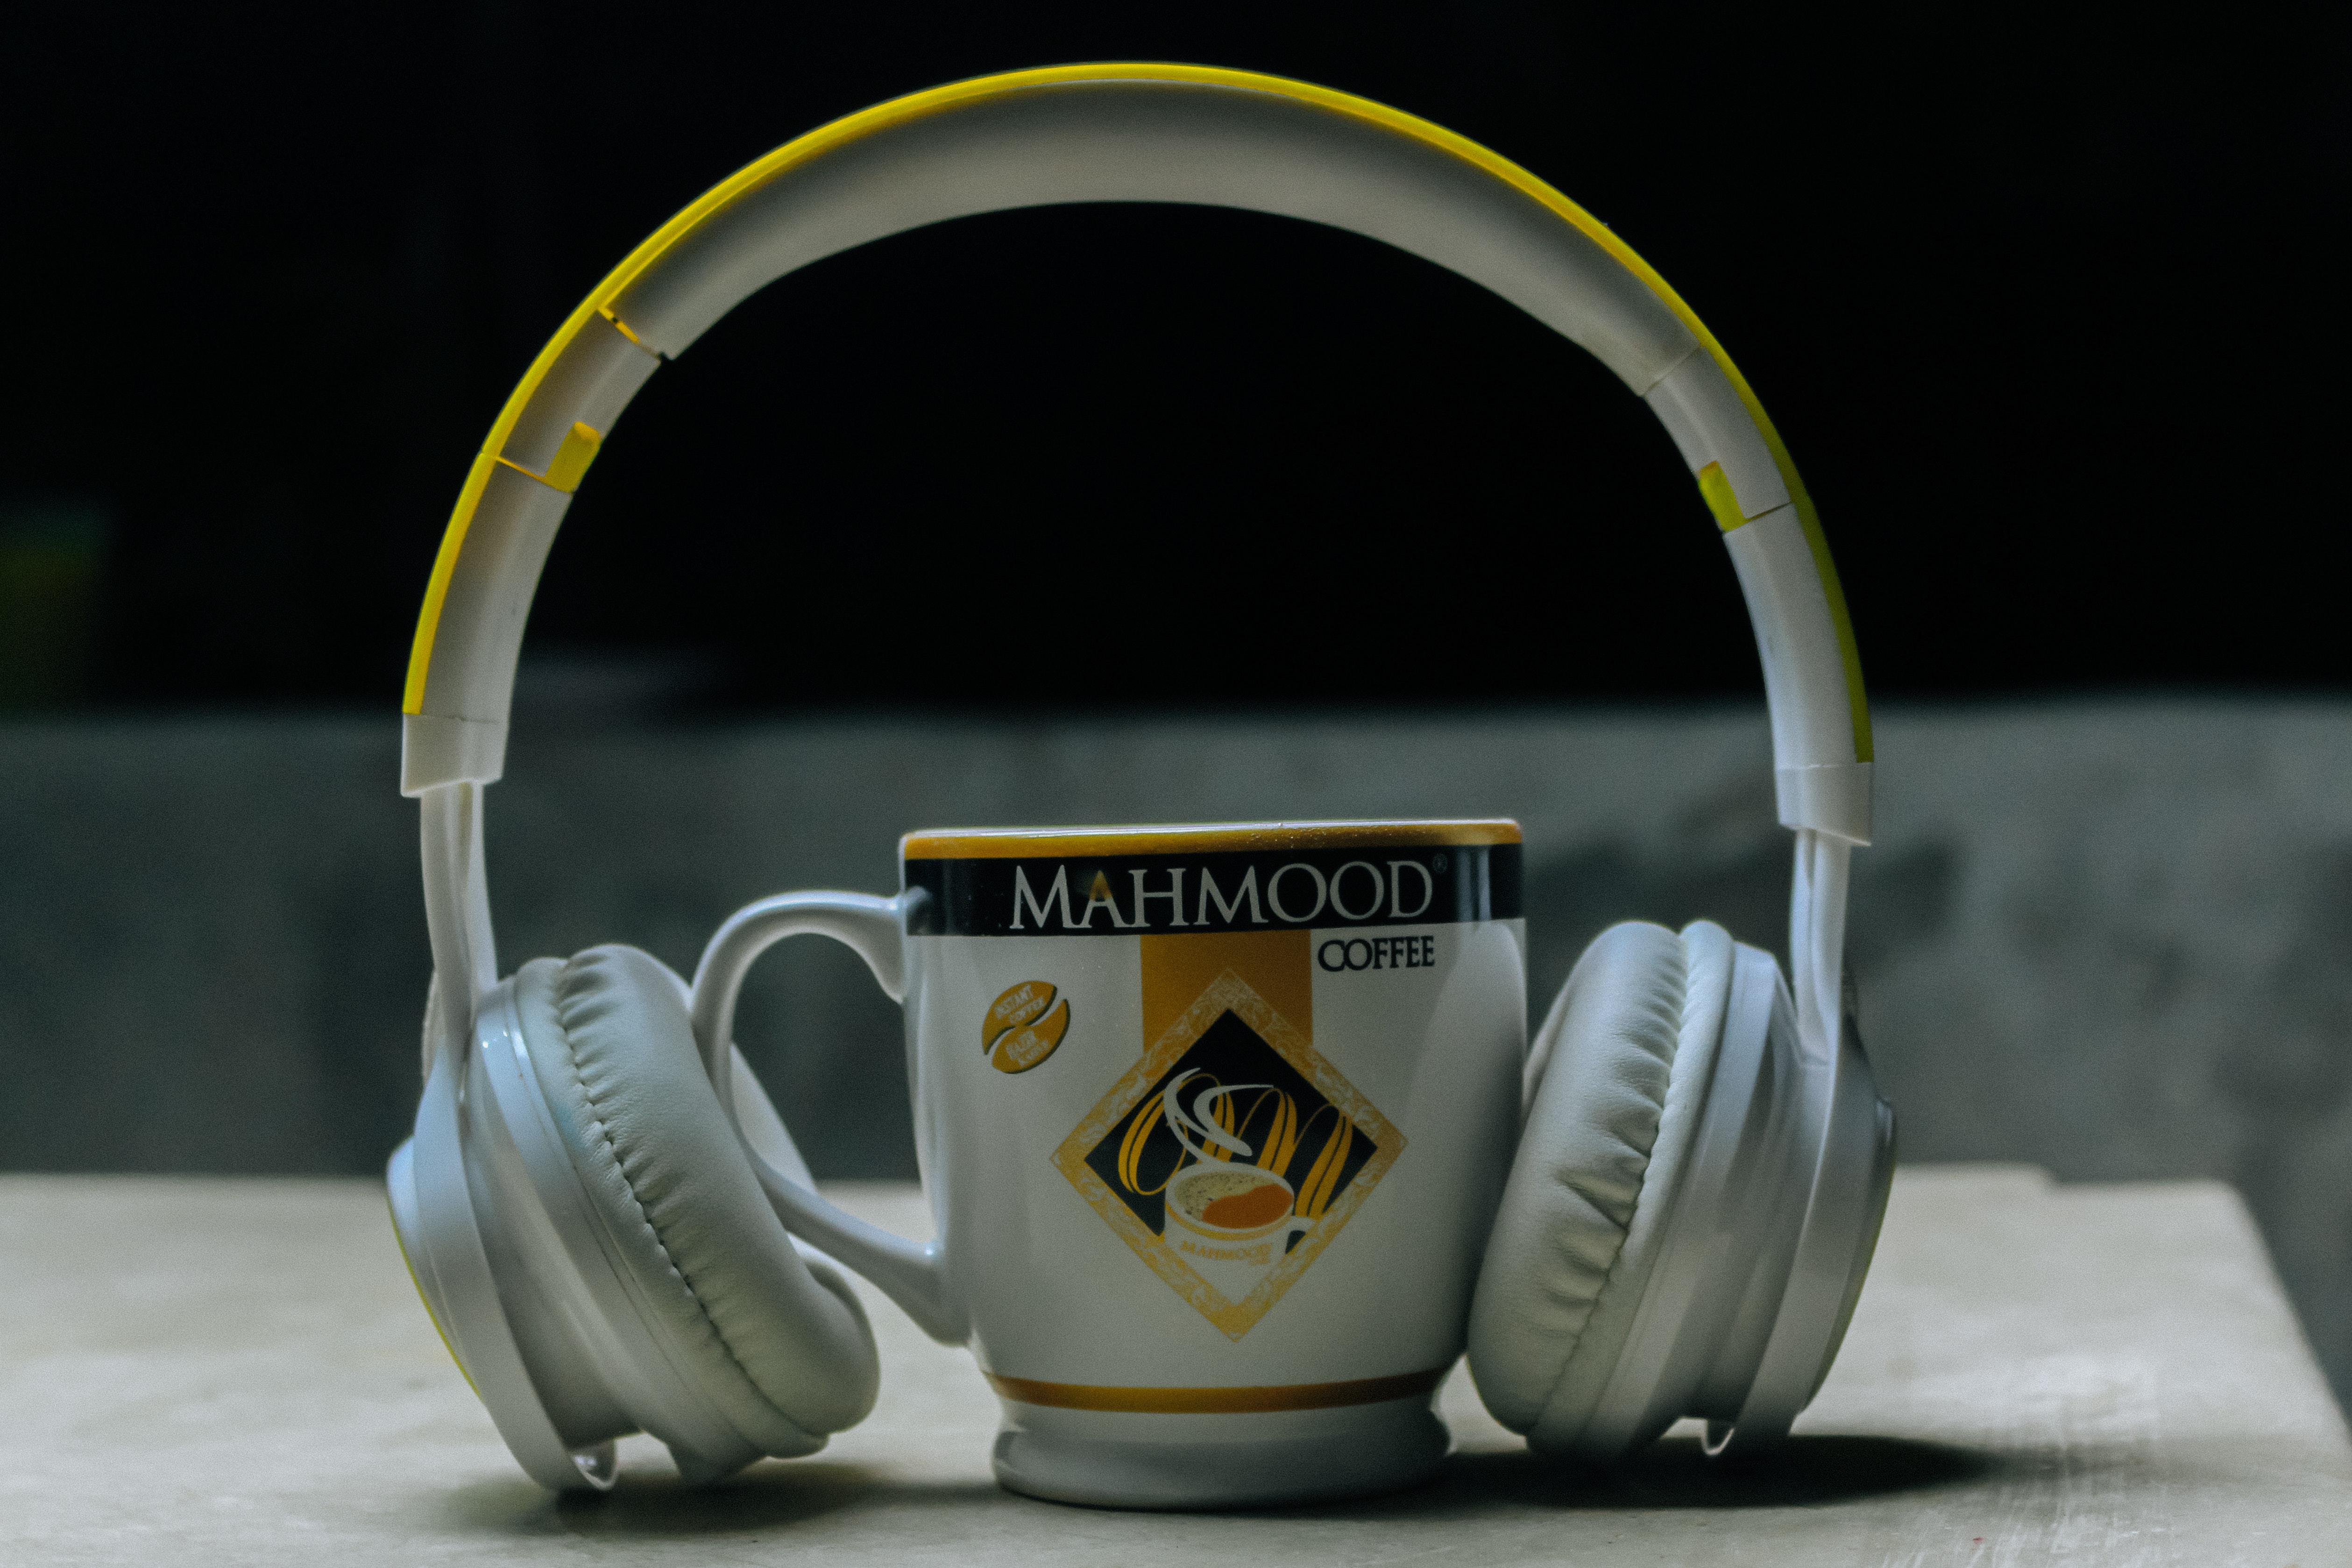
headphones, audio equipment, gadget, teapot, yellow, kettle, technology, still life photography, tableware, electronic device, serveware, still life, mug, drinkware